Portland Timbers

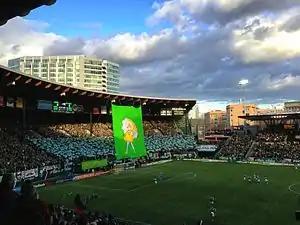
Jeld-Wen Field 2013 season opener

The Timbers play at Providence Park in downtown Portland, which they share with the Portland Thorns of the National Women's Soccer League. Before joining MLS, the Timbers played at PGE Park, which was renamed Jeld-Wen Field in 2011 for the inaugural MLS season, and later became Providence Park in 2014. What is now known as Providence Park has existed in Portland since 1893 and as a complete stadium since 1926, when it was constructed by the nearby Multnomah Athletic Club, which still borders the stadium on the southern end. Providence Park is the oldest soccer-specific stadium in Major League Soccer and one of the most historic grounds used by any United States professional soccer team.